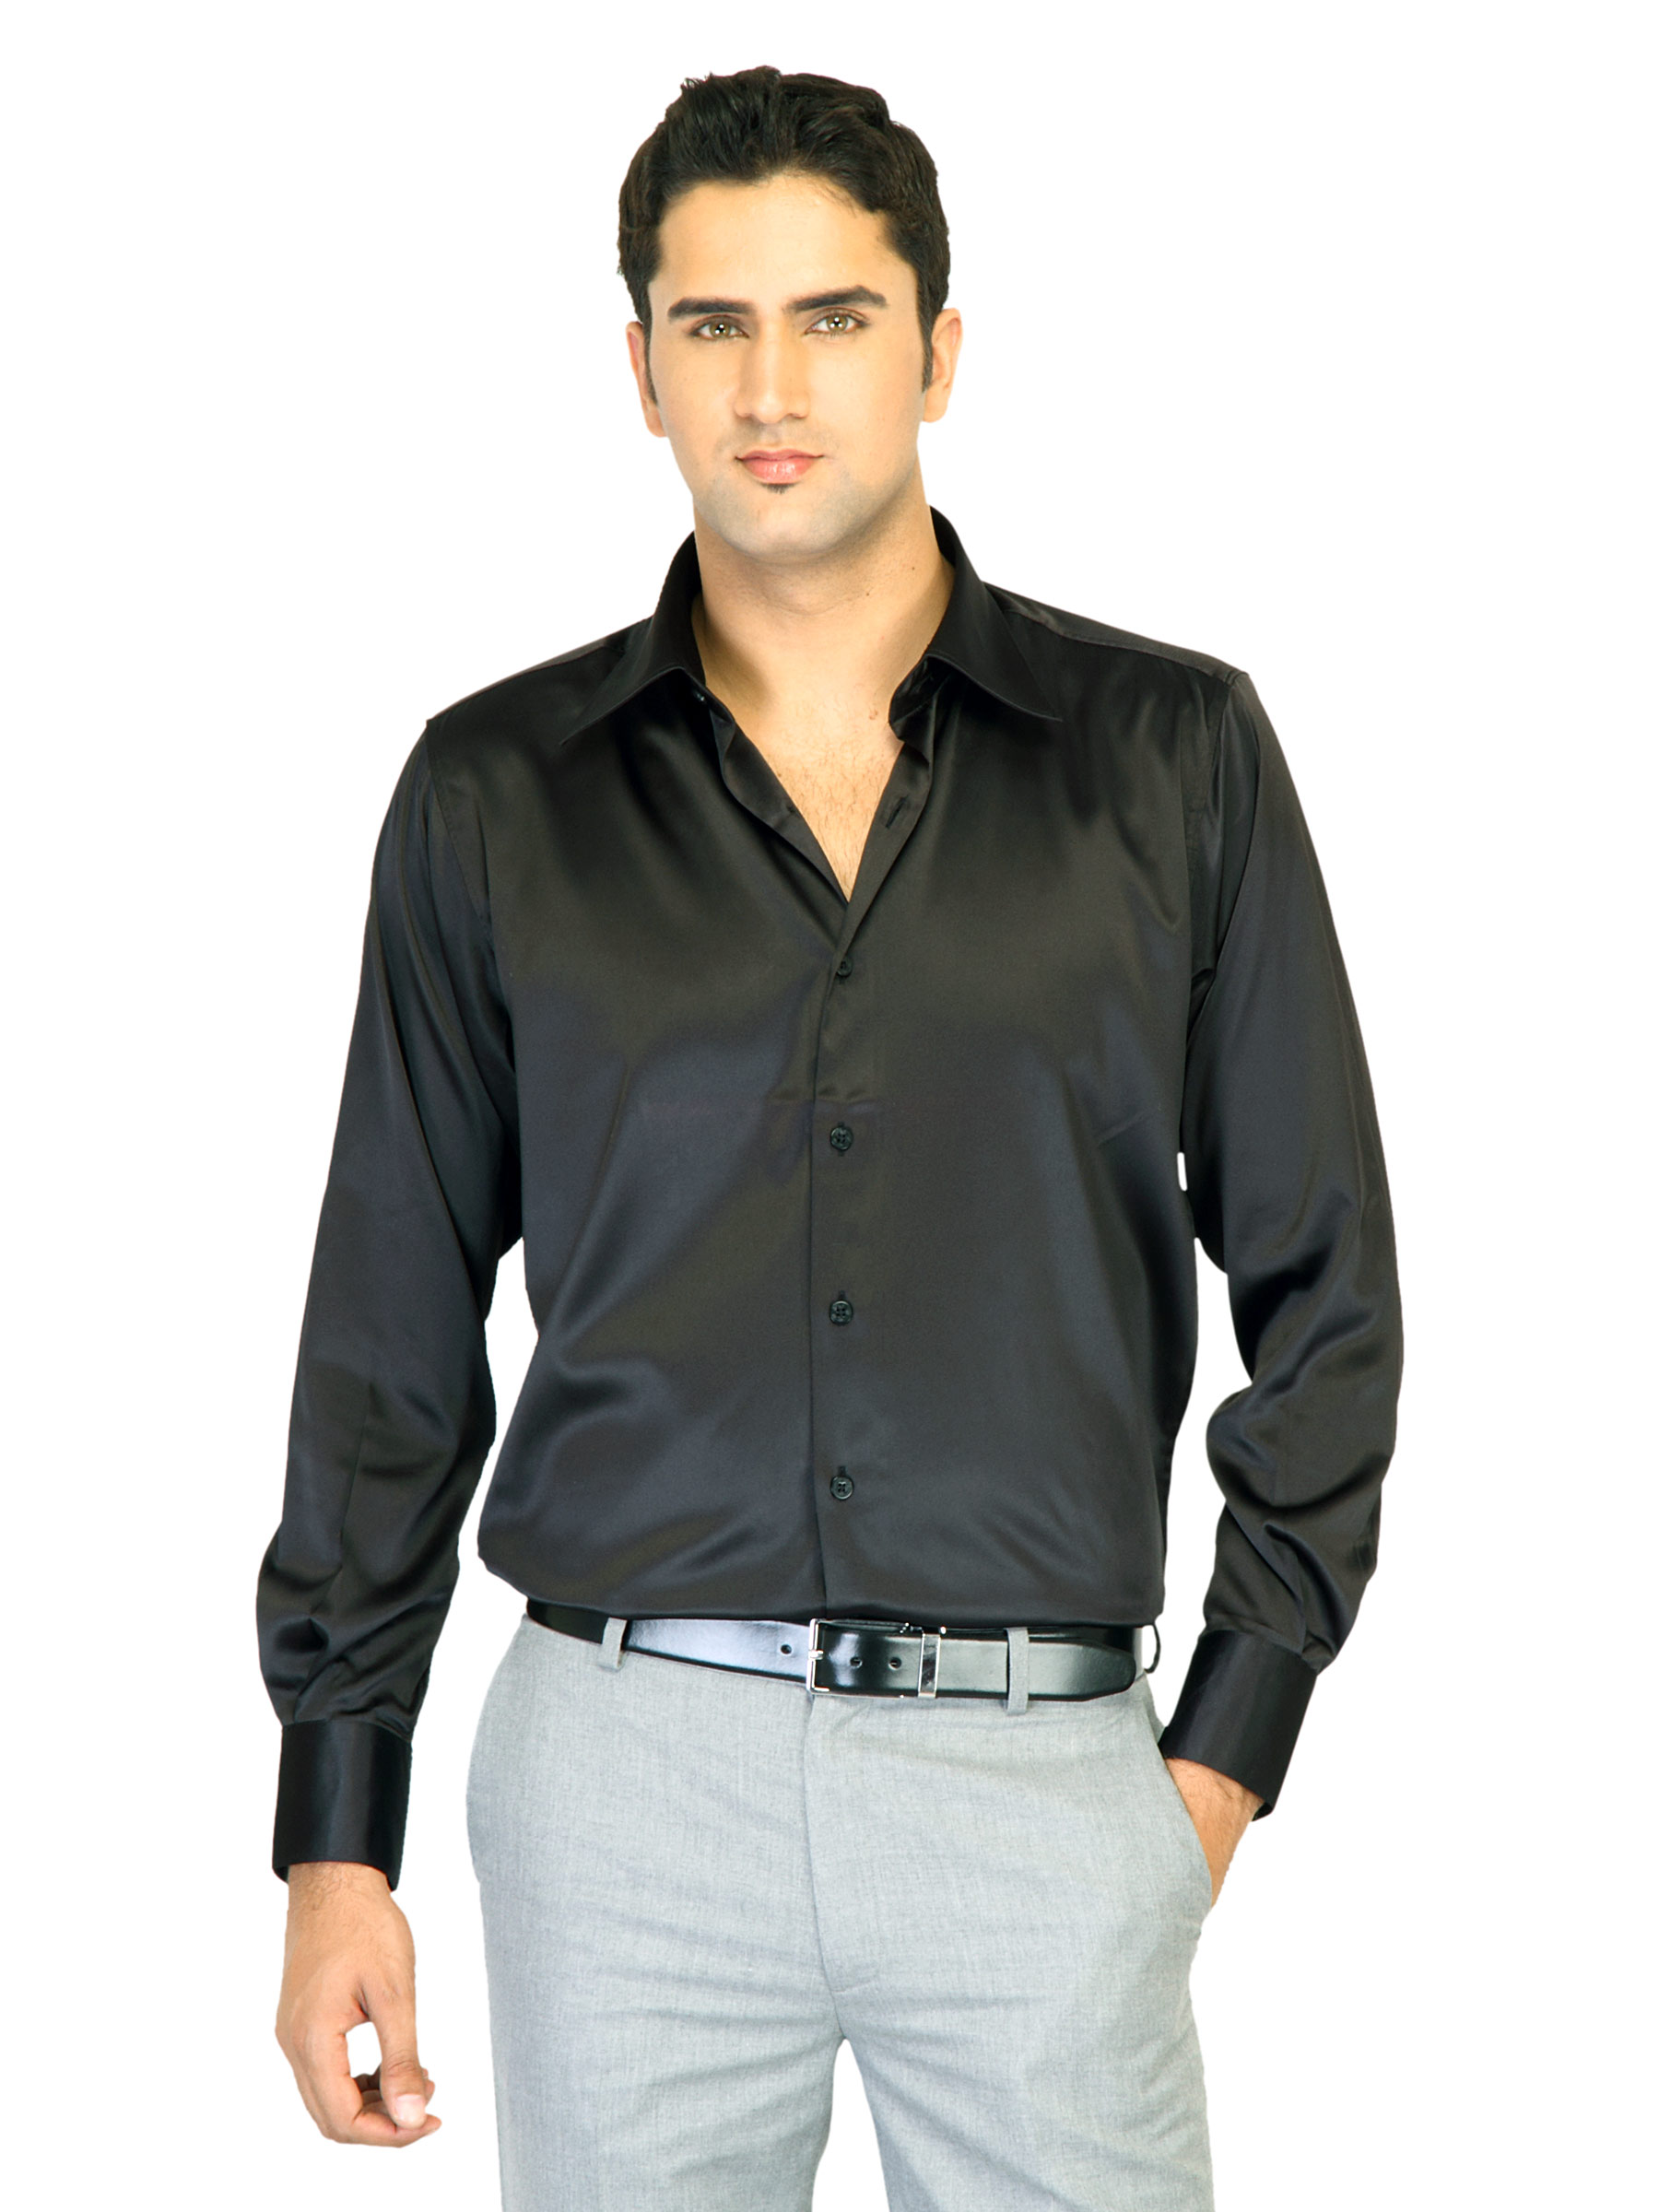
Genesis Black Casual Shirt
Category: Apparel / Topwear / Shirts
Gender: Men
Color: Black
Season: Winter 2011
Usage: Casual